Luis Arenal Bastar

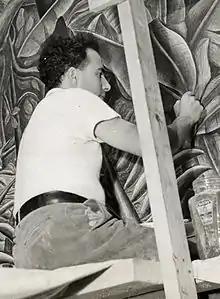
Luis Arenal (1936)

Luis Arenal Bastar (1908 or 1909 – May 7, 1985) was a Mexican painter, engraver and sculptor. He was a founding member of the Liga de Escritores y Artistas Revolucionarios, the Taller de Gráfica Popular and the Salón de la Plástica Mexicana. In addition, he created murals and other monumental works in Mexico City and Guerrero.